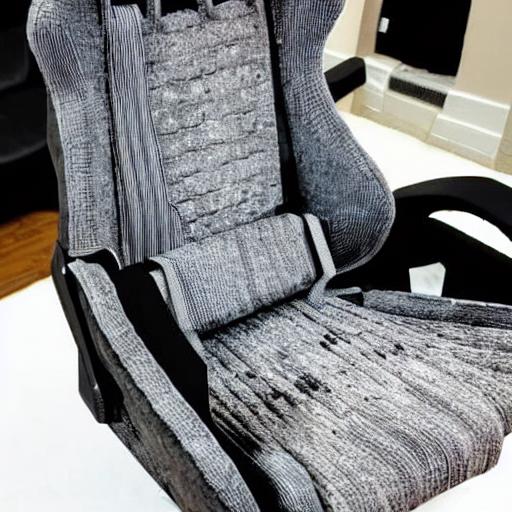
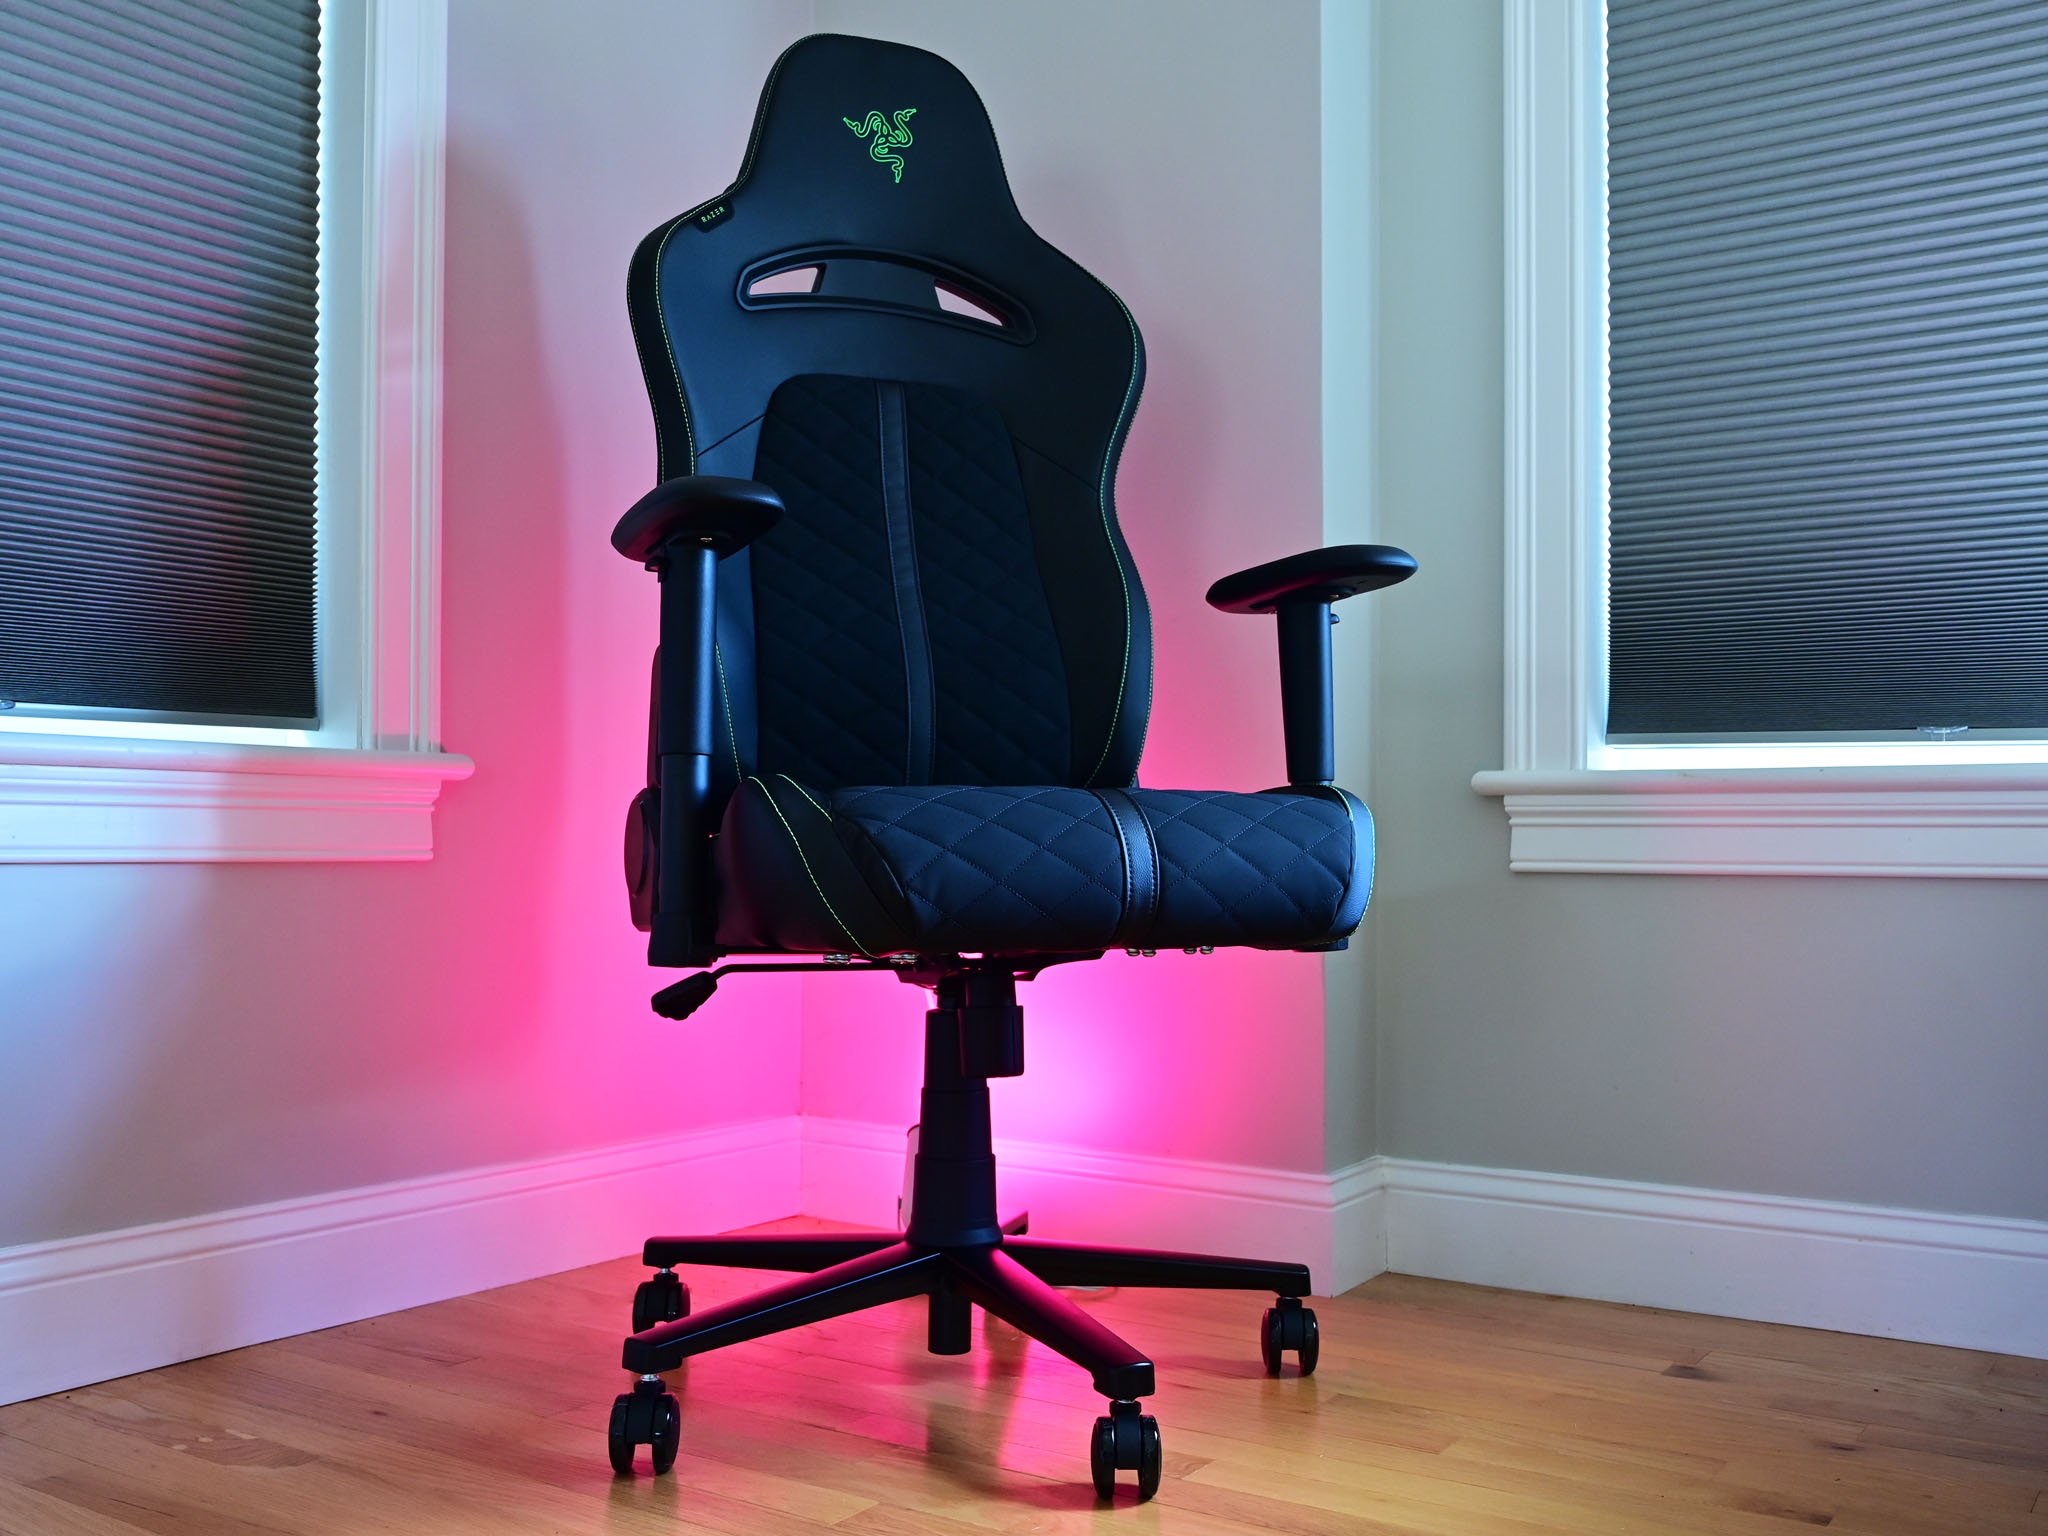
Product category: items_chair
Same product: no